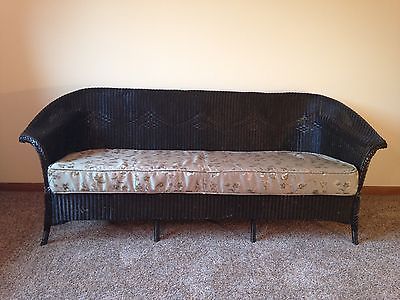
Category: sofa